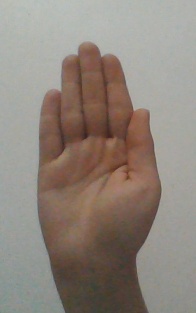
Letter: seen